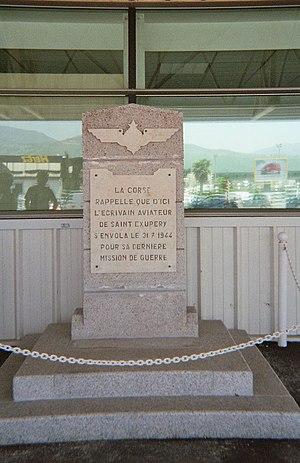
Antoine de Saint-Exupéry, né le 29 juin 1900 à Lyon et disparu en vol le 31 juillet 1944 au large de Marseille, est un écrivain, poète, aviateur et reporter français.